2009 swine flu pandemic in Malaysia

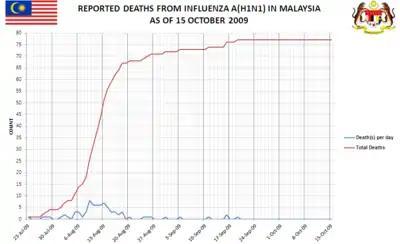
Reported death as of 15 October 2009

Since the confirmation of Malaysia's first A(H1N1)-related death on 23 July 2009, the virus claimed several lives, particularly among high-risk individuals. The first fatality was a 30-year-old Indonesian man with multiple medical conditions, including obesity and an enlarged heart. Health Minister Liow Tiong Lai clarified that A(H1N1) was not the direct cause of his death.